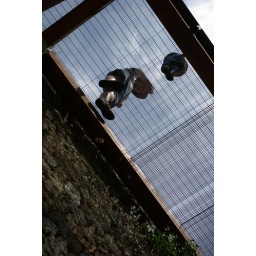
My son and I from beneath as we walk the walls of Monteriggione.